World record progression 50 metres butterfly

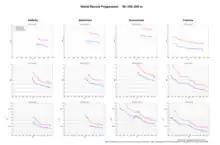
Graphs of the progression of the World Records in all four strokes (50m, 100m and 200m distances).

This is a history of the progression of the World Record for the swimming event: the 50 butterfly. It is a listing of the fastest-time-ever in the event, in both long course (50m) and short course (25m) swimming pool. These records are maintained/recognized by FINA, which oversees international competitive swimming and Aquatics.